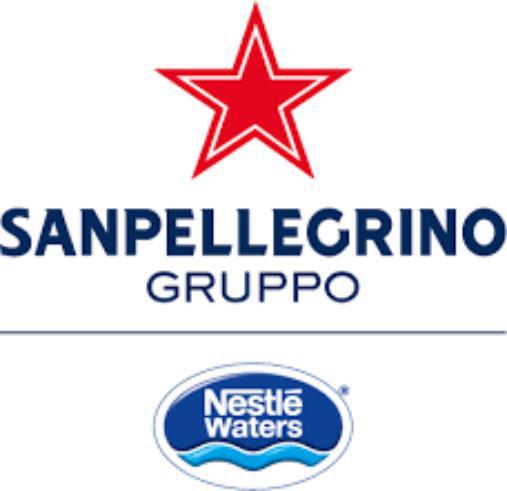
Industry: Food